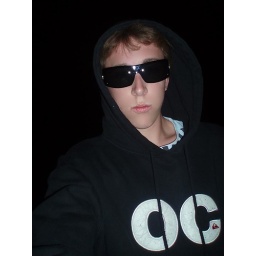
me at my beach house in Cayucos, CA